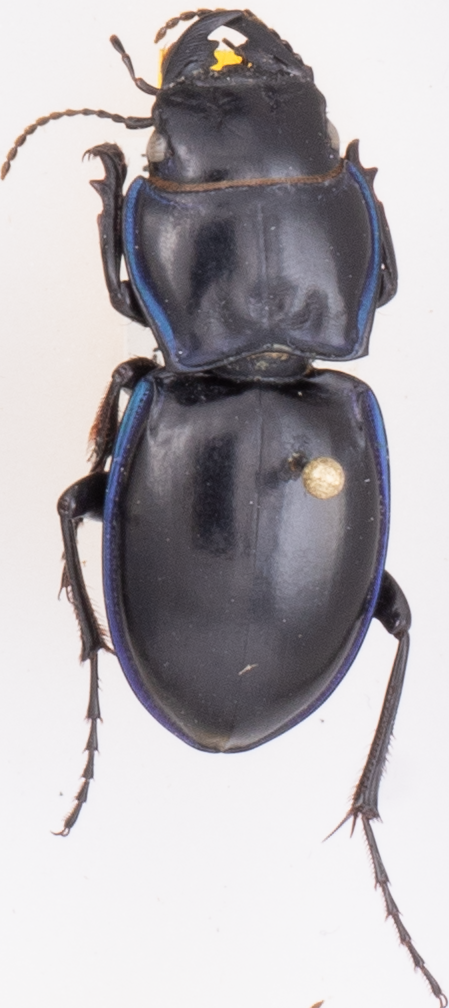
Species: Pasimachus elongatus
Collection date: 2018-08-02
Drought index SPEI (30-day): -0.39
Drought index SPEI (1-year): -2.01
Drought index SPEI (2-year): -1.25